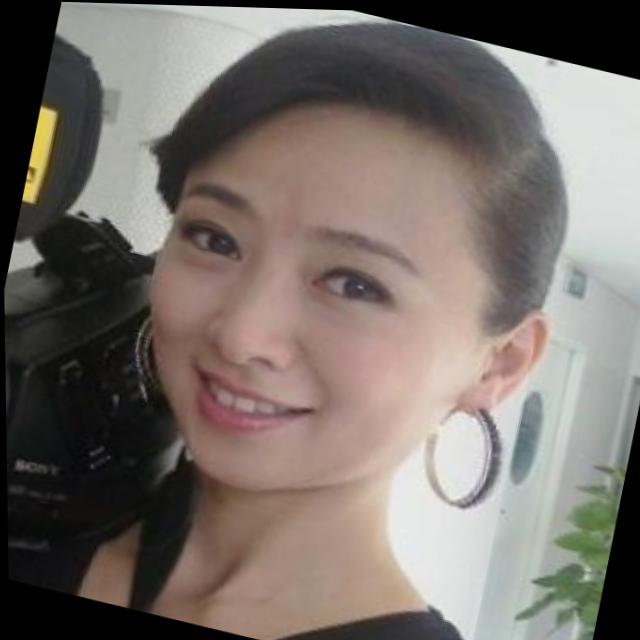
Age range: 21-44